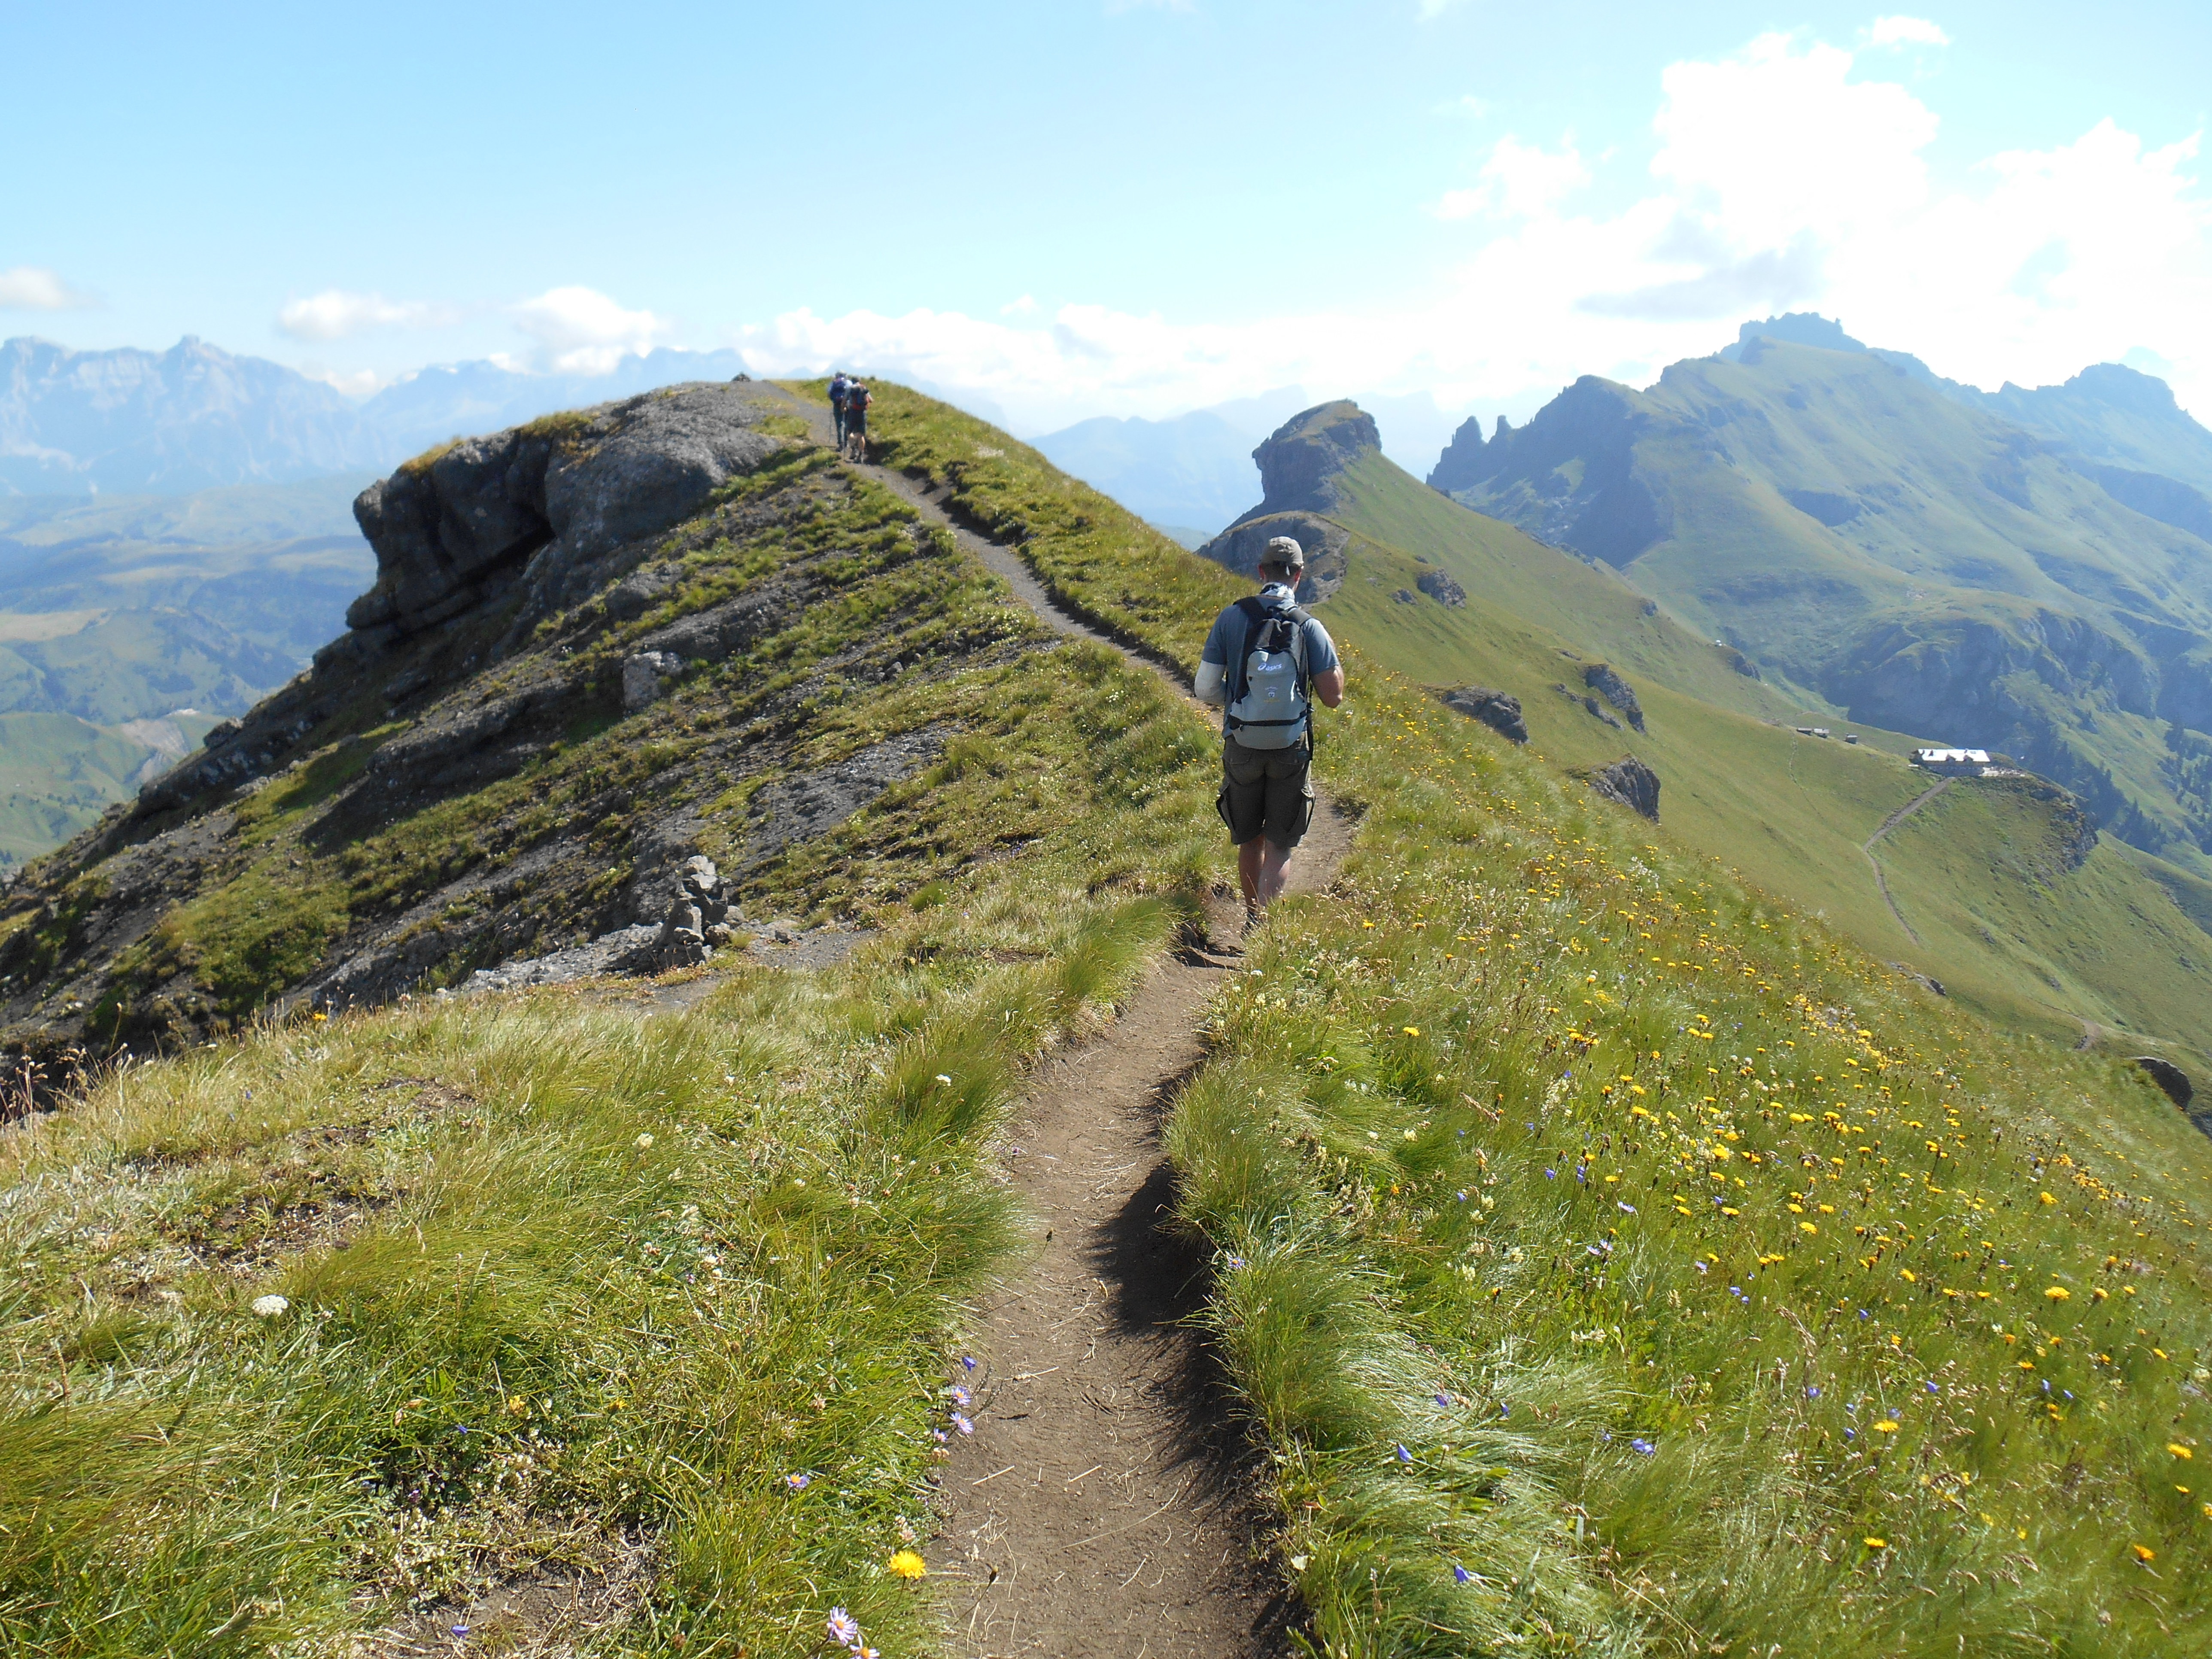
walking, mountain, hiking, trail, meadow, hill, adventure, mountain range, extreme sport, highland, terrain, ridge, summit, mountain bike, sports, trekking, alps, plateau, fell, mountain biking, mountain pass, mountainous landforms